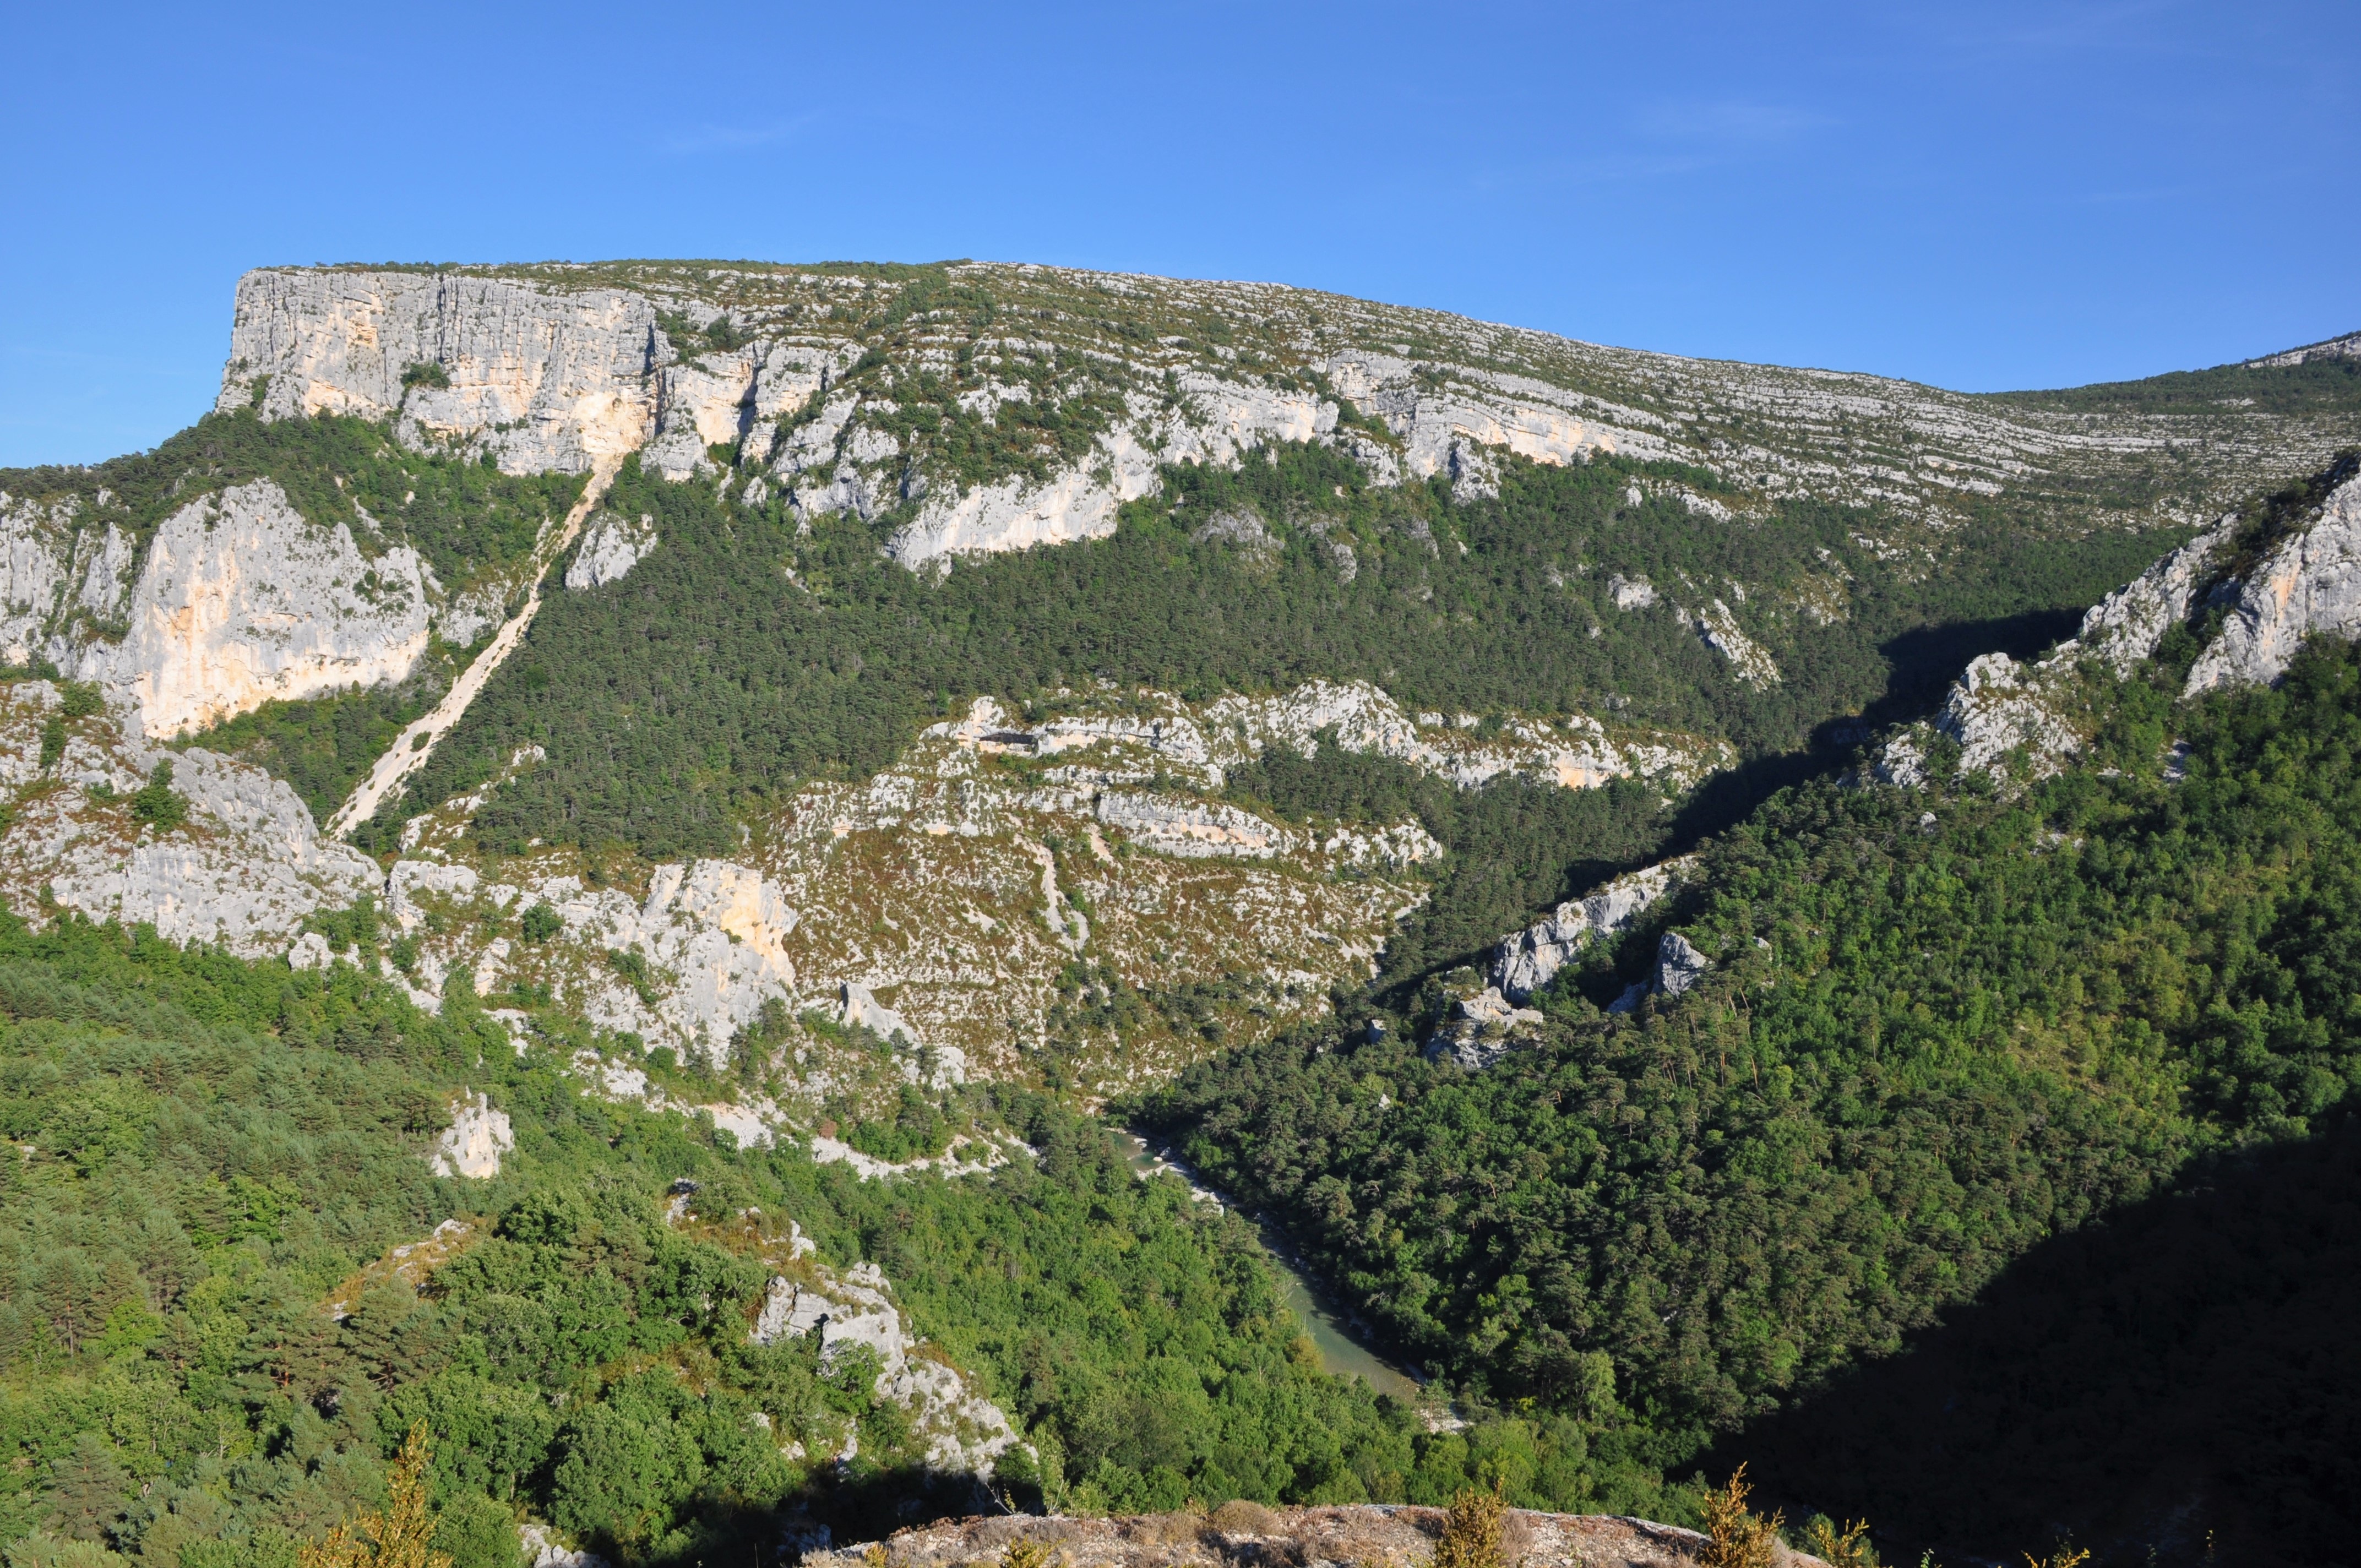
landscape, water, nature, walking, mountain, trail, adventure, river, valley, mountain range, summer, cliff, france, green, ride, terrain, ridge, geology, badlands, plateau, provence, fell, gorges, verdon, landform, south of france, mountain pass, gorges du verdon, geographical feature, mountainous landforms